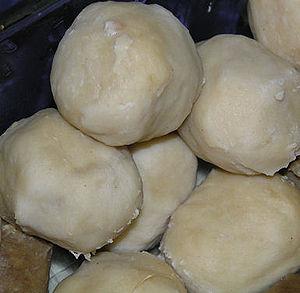
Les boulettes de poisson sont un aliment très répandu dans le sud de la Chine et dans la diaspora chinoise. Elles sont également communes en Scandinavie, où elles sont préparées à partir de morue ou d'aiglefin.